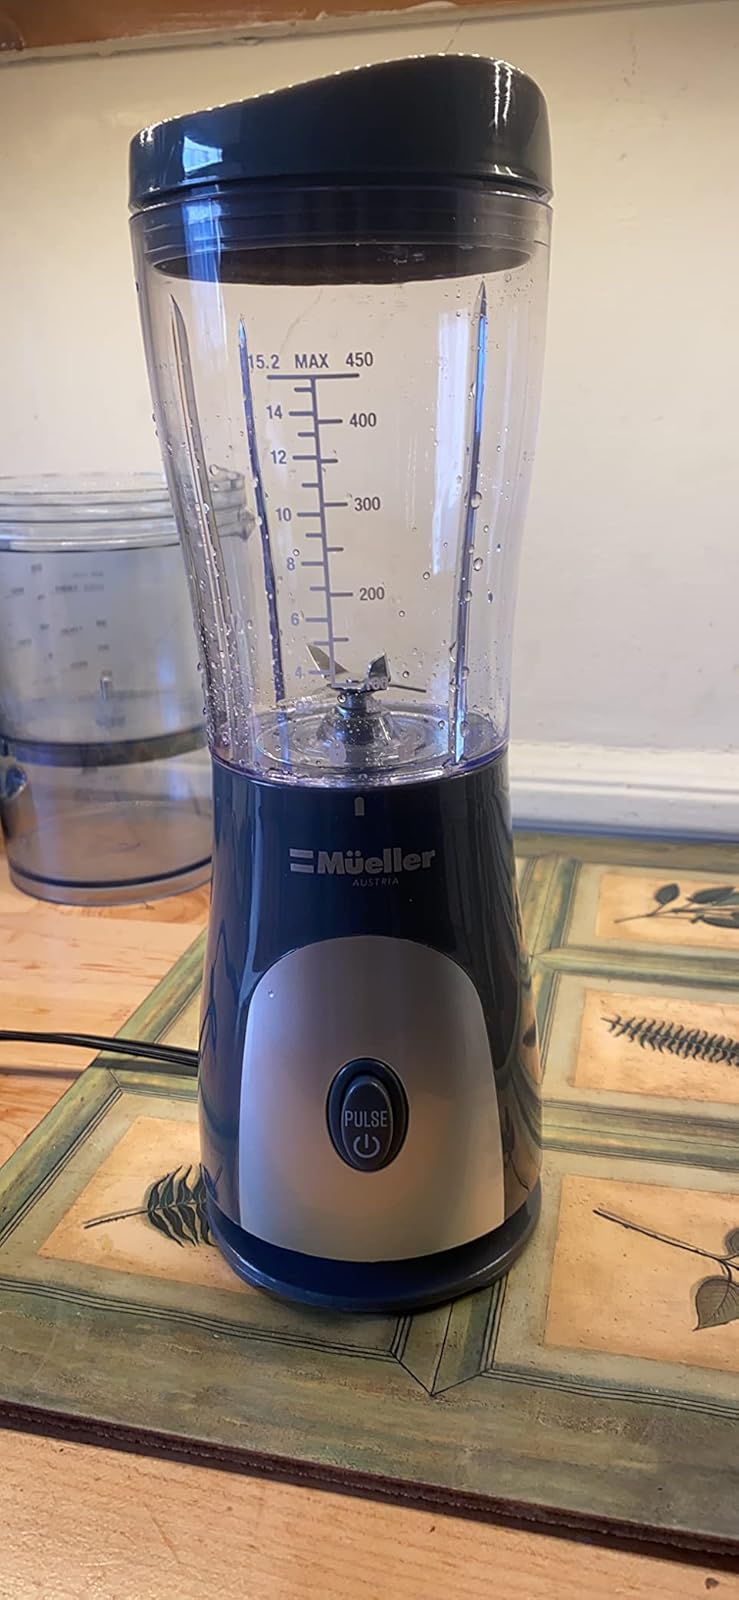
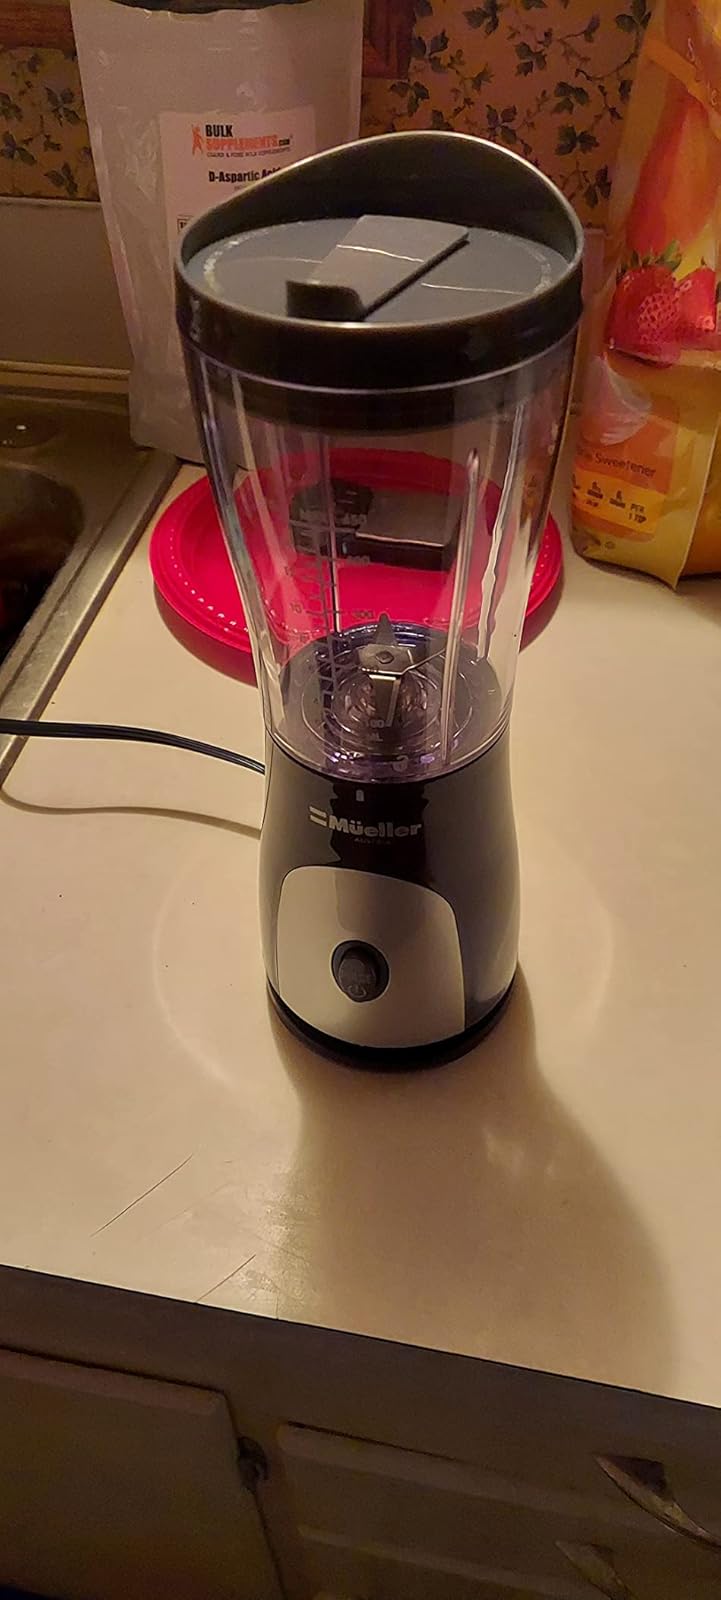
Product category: items_blender
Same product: yes